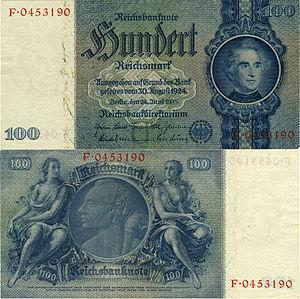
Le Reichsmark fut de 1924 à 1948 l'unité monétaire officielle de la République de Weimar, du Troisième Reich puis de l'Allemagne occupée par les forces alliées.